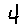
Label: 4